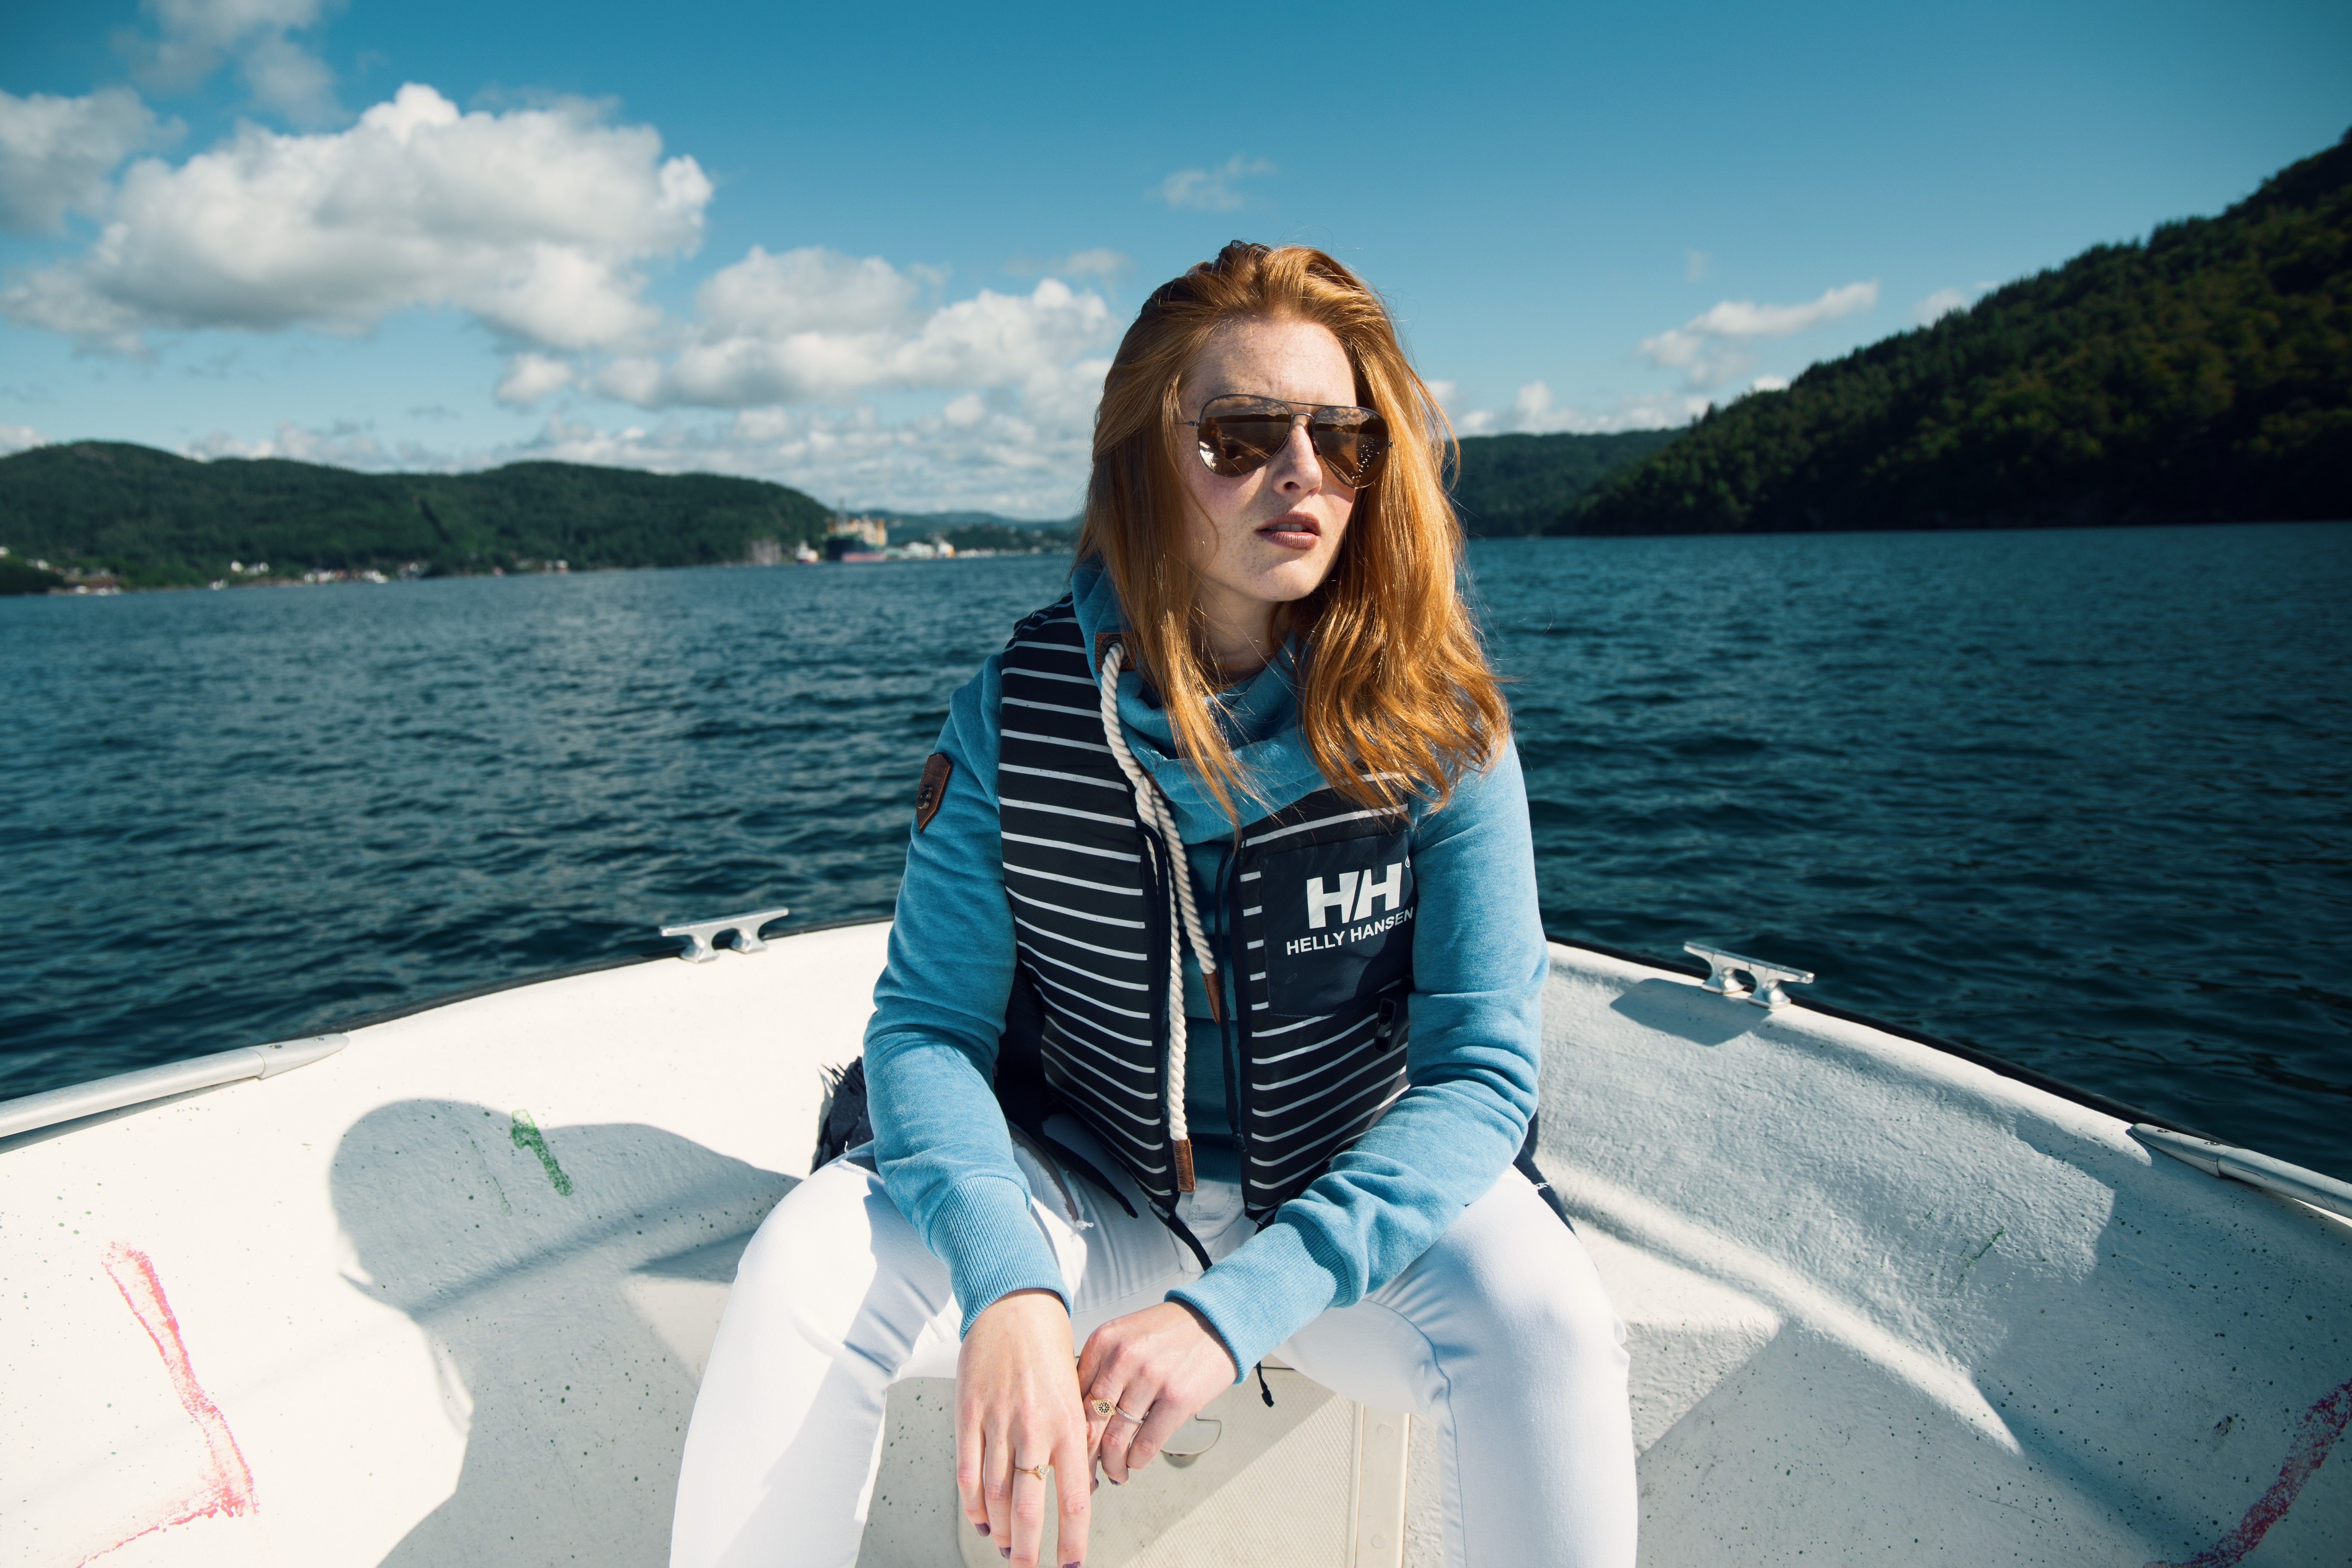
sea, boat, vacation, vehicle, sailing, bay, boating, watercraft